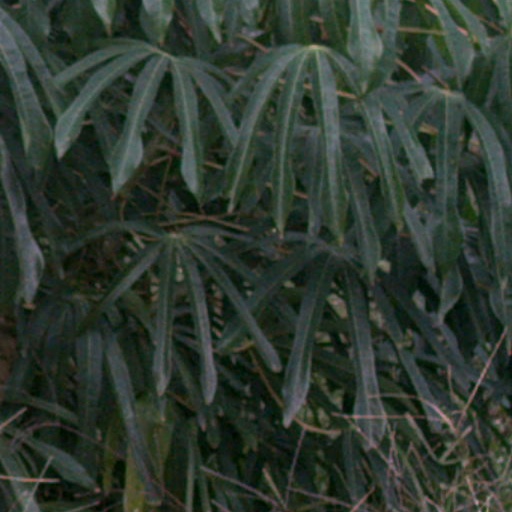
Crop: cassava